Hypocholesterolemia

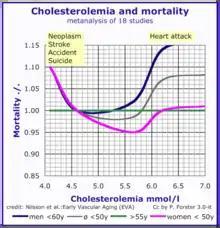
Cholesterolemia and mortality for men and women <50 years and >60 years

With the increased use of medication to suppress cholesterol, some have expressed concern that lowering cholesterol levels excessively will itself cause disease.